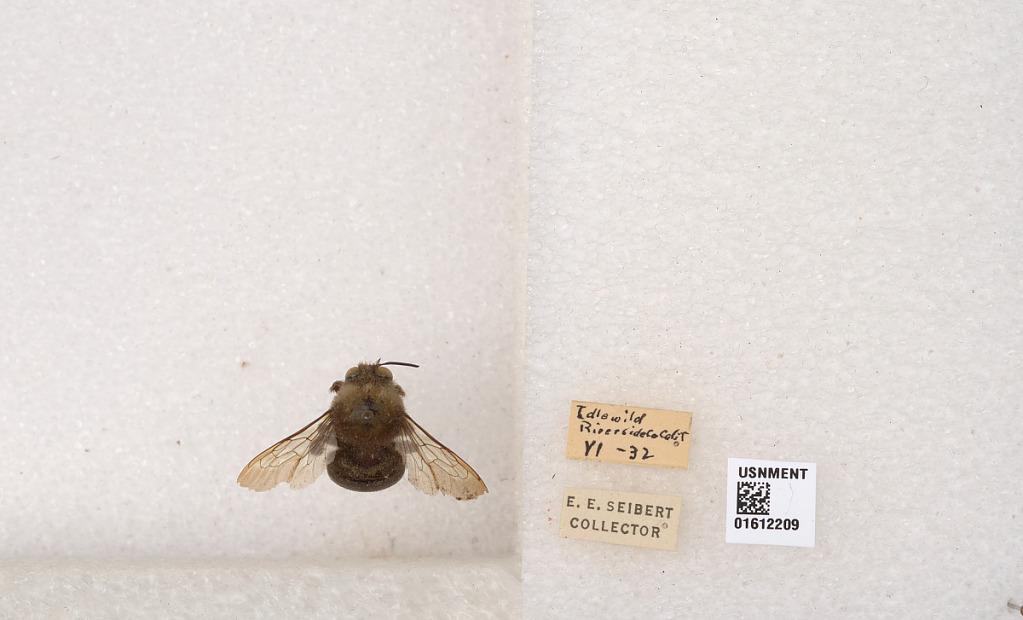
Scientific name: Xylocopa (Notoxylocopa) tabaniformis orpifex Smith
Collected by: E. Seibert
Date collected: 1932-6-1
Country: United States
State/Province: California
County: Riverside
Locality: Idyllwild
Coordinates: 33.74, -116.719